Question: Please indicate a possible affordance area of bicycle that can be used for shifting gears
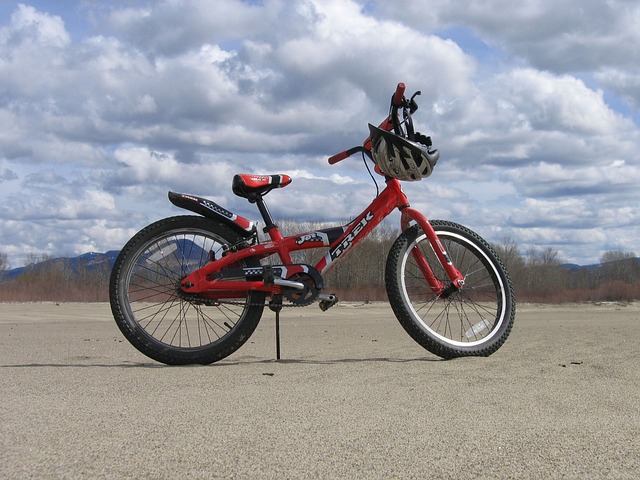
Answer: [262.632, 260, 275.263, 288.421]